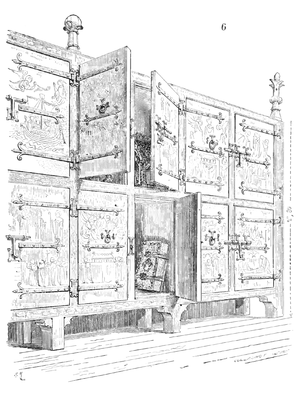
Illustration de l'article «